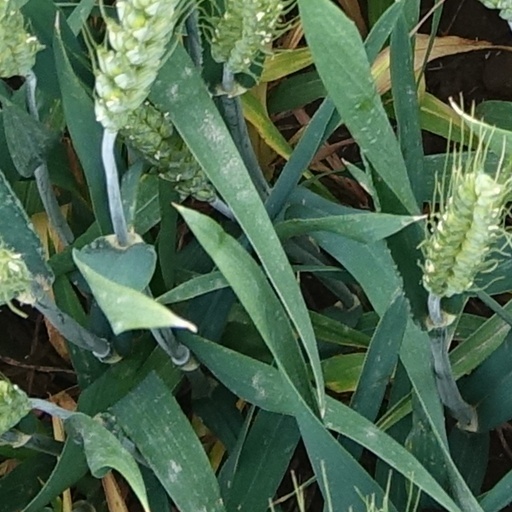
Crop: wheat